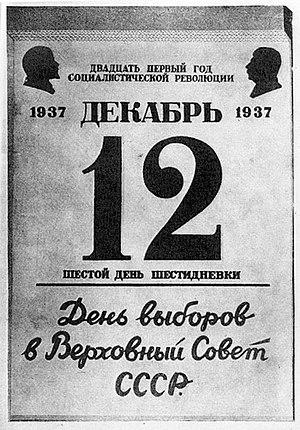
Le calendrier révolutionnaire soviétique fut en vigueur en Union soviétique de 1929 à 1940.